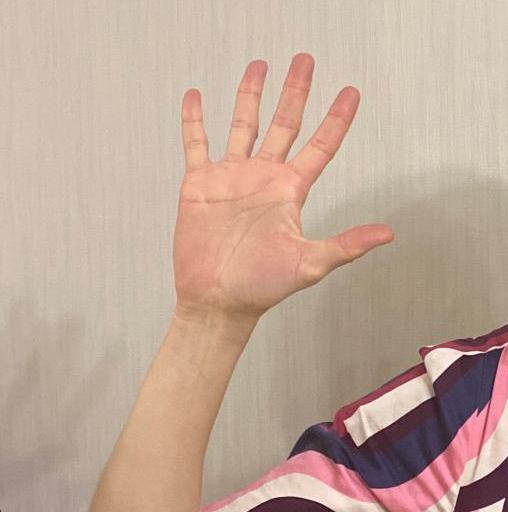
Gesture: palm